1976 Deauville American Film Festival

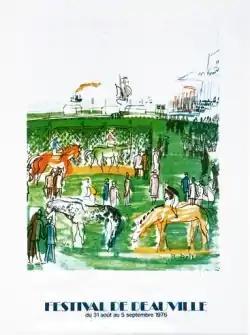
Festival poster

The 2nd Deauville American Film Festival took place at Deauville, France from August 31 to September 5, 1976. This year, the festival auctioned film posters of the films screening at the festival, which continued over subsequent years.